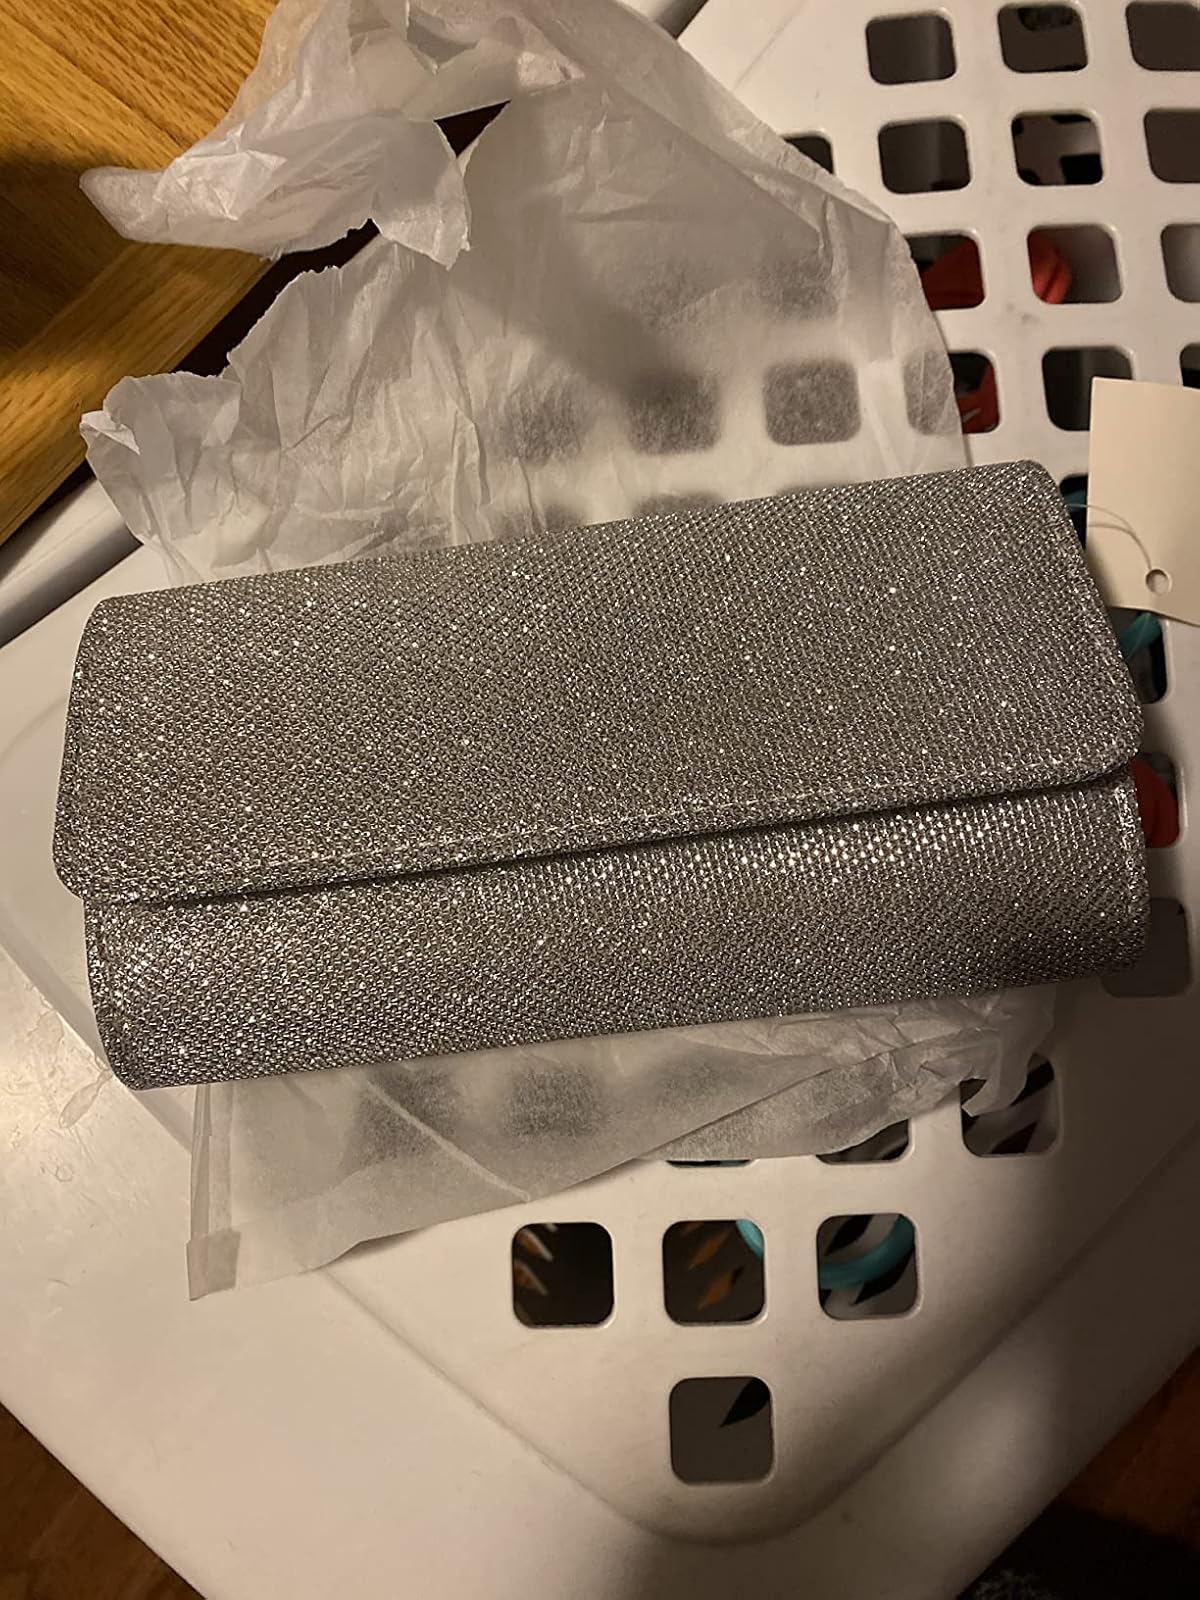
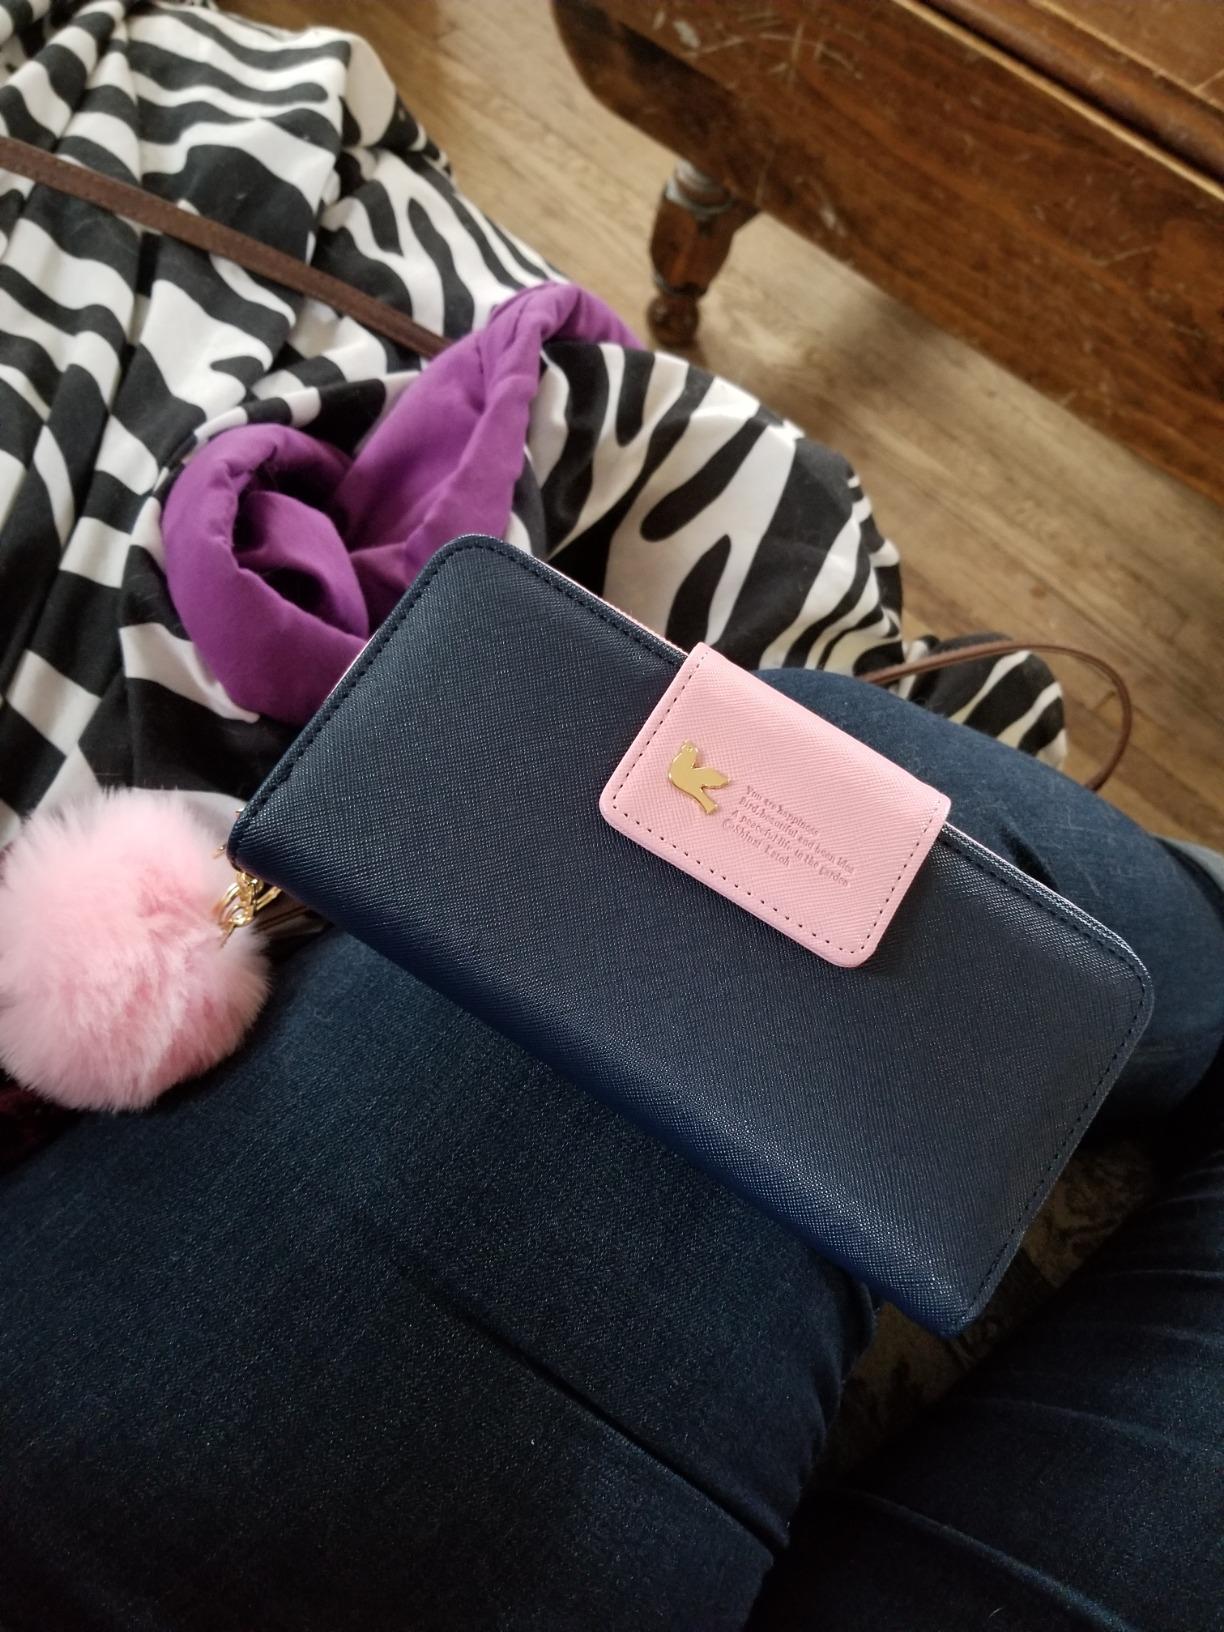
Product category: accessories_handbag
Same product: no